Kazakhstan

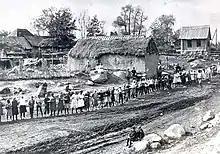
Stanitsa Sofiiskaya, Talgar, 1920s

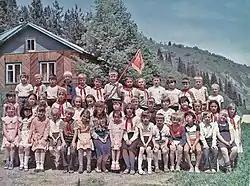
Young Pioneers at a Young Pioneer camp in the Kazakh SSR

Following the collapse of central government in Petrograd in November 1917, the Kazakhs (then in Russia officially referred to as "Kirghiz") experienced a brief period of autonomy (the Alash Autonomy) before eventually succumbing to the Bolsheviks' rule. On 26 August 1920, the Kirghiz Autonomous Socialist Soviet Republic within the Russian Soviet Federative Socialist Republic (RSFSR) was established. The Kirghiz ASSR included the territory of present-day Kazakhstan, but its administrative centre was the mainly Russian-populated town of Orenburg. In June 1925, the Kirghiz ASSR was renamed the Kazak ASSR and its administrative centre was transferred to the town of Kyzylorda, and in April 1927 to Alma-Ata.